Begum Para, Toronto

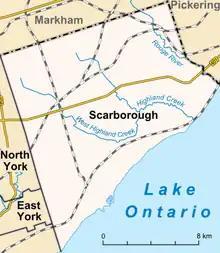
Map of Scarborough, Canada

Even though Begum Para is a Bangladeshi scandal, but it originated somewhere in Canada. Former Bangladeshi Ambassador M Sirajul Islam told a story in Britain's Independent newspaper that an area of Toronto, Canada is called as 'Begum Para' by the Bangladeshis. Since this is a symbolic area, no area officially renamed in Canada by this name. This Bangla term also includes properties purchased with laundered money in other Canadian cities outside of Toronto. However, based on information obtained by journalists, one area of Canada that can be specifically identified as Begum Para is Scarborough, because most Bangladeshi looters have purchased properties in this area.